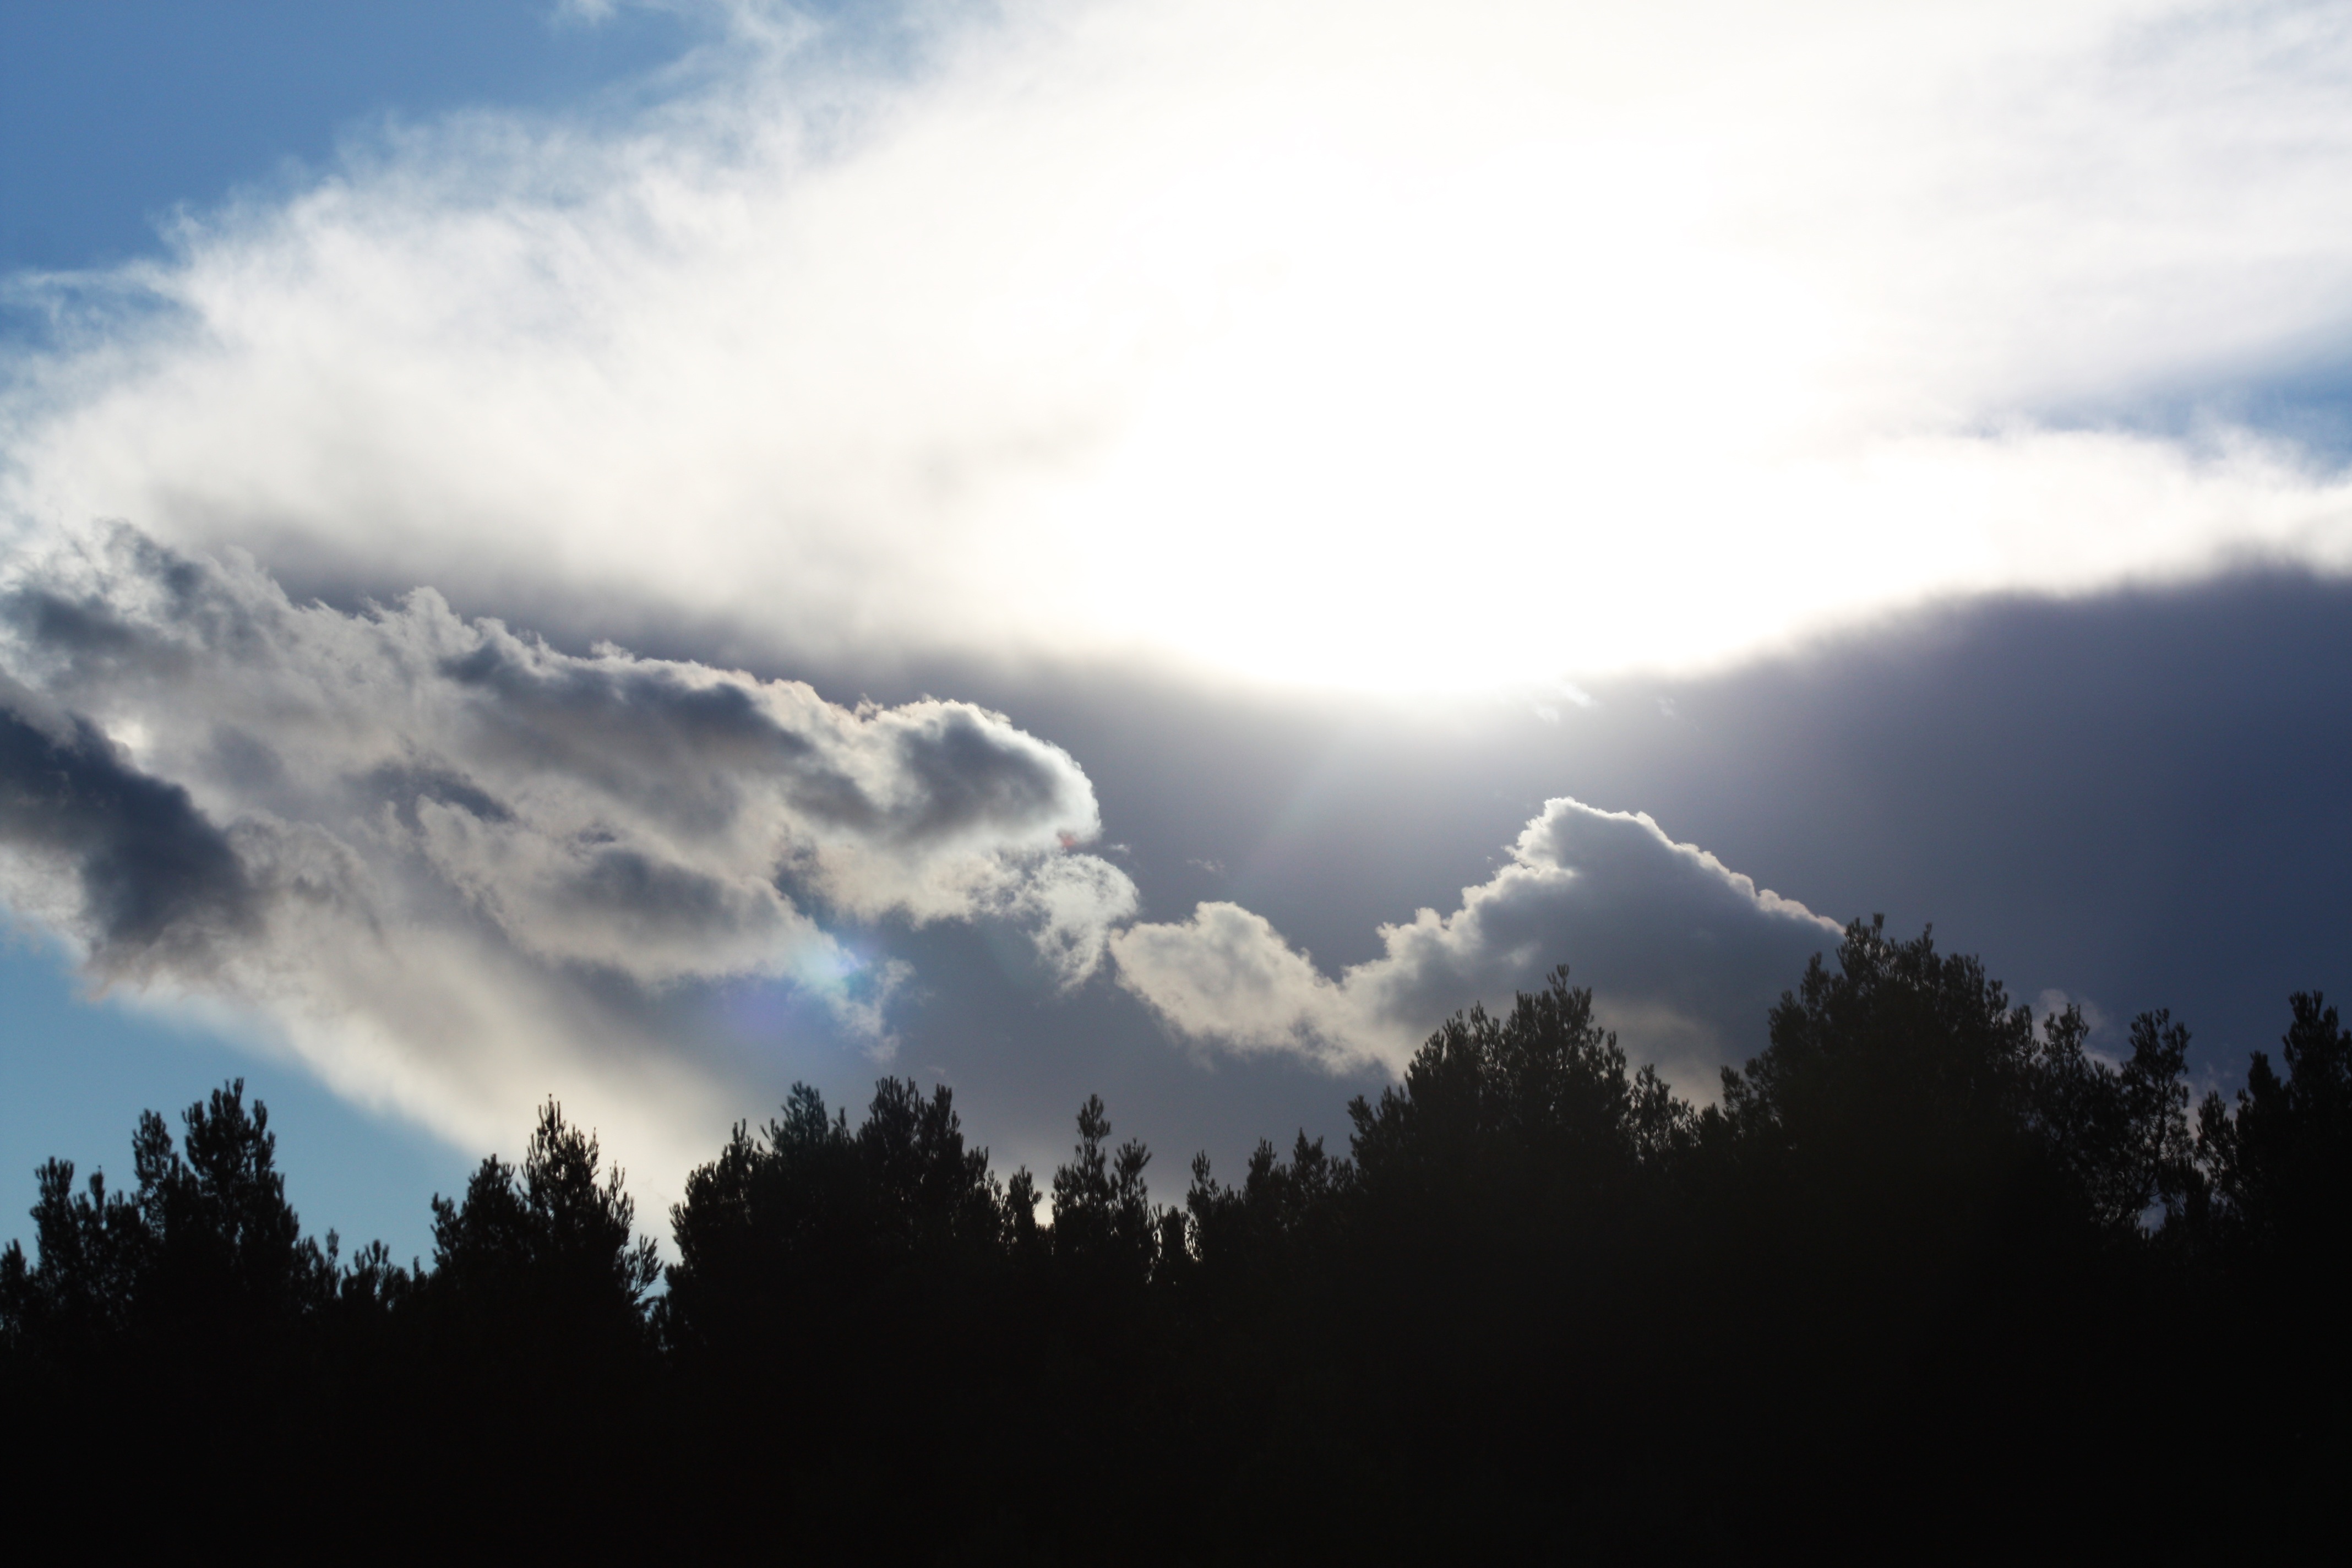
nature, light, cloud, sky, sunlight, morning, dawn, atmosphere, dusk, weather, cumulus, darkness, trees, lights, clouds, meteorological phenomenon, atmospheric phenomenon